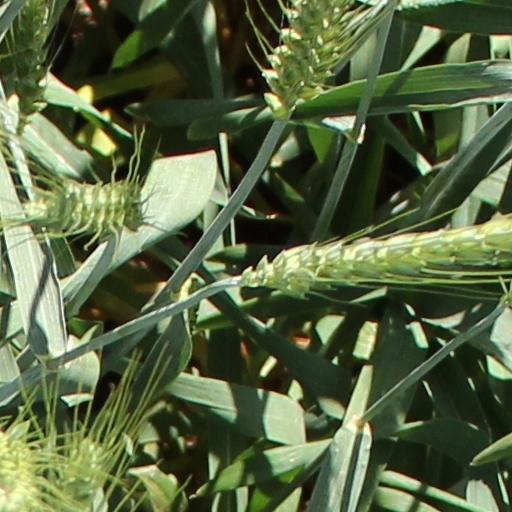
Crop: wheat